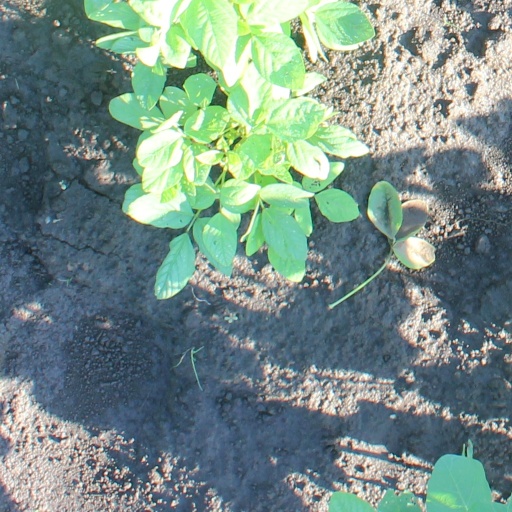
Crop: soybean